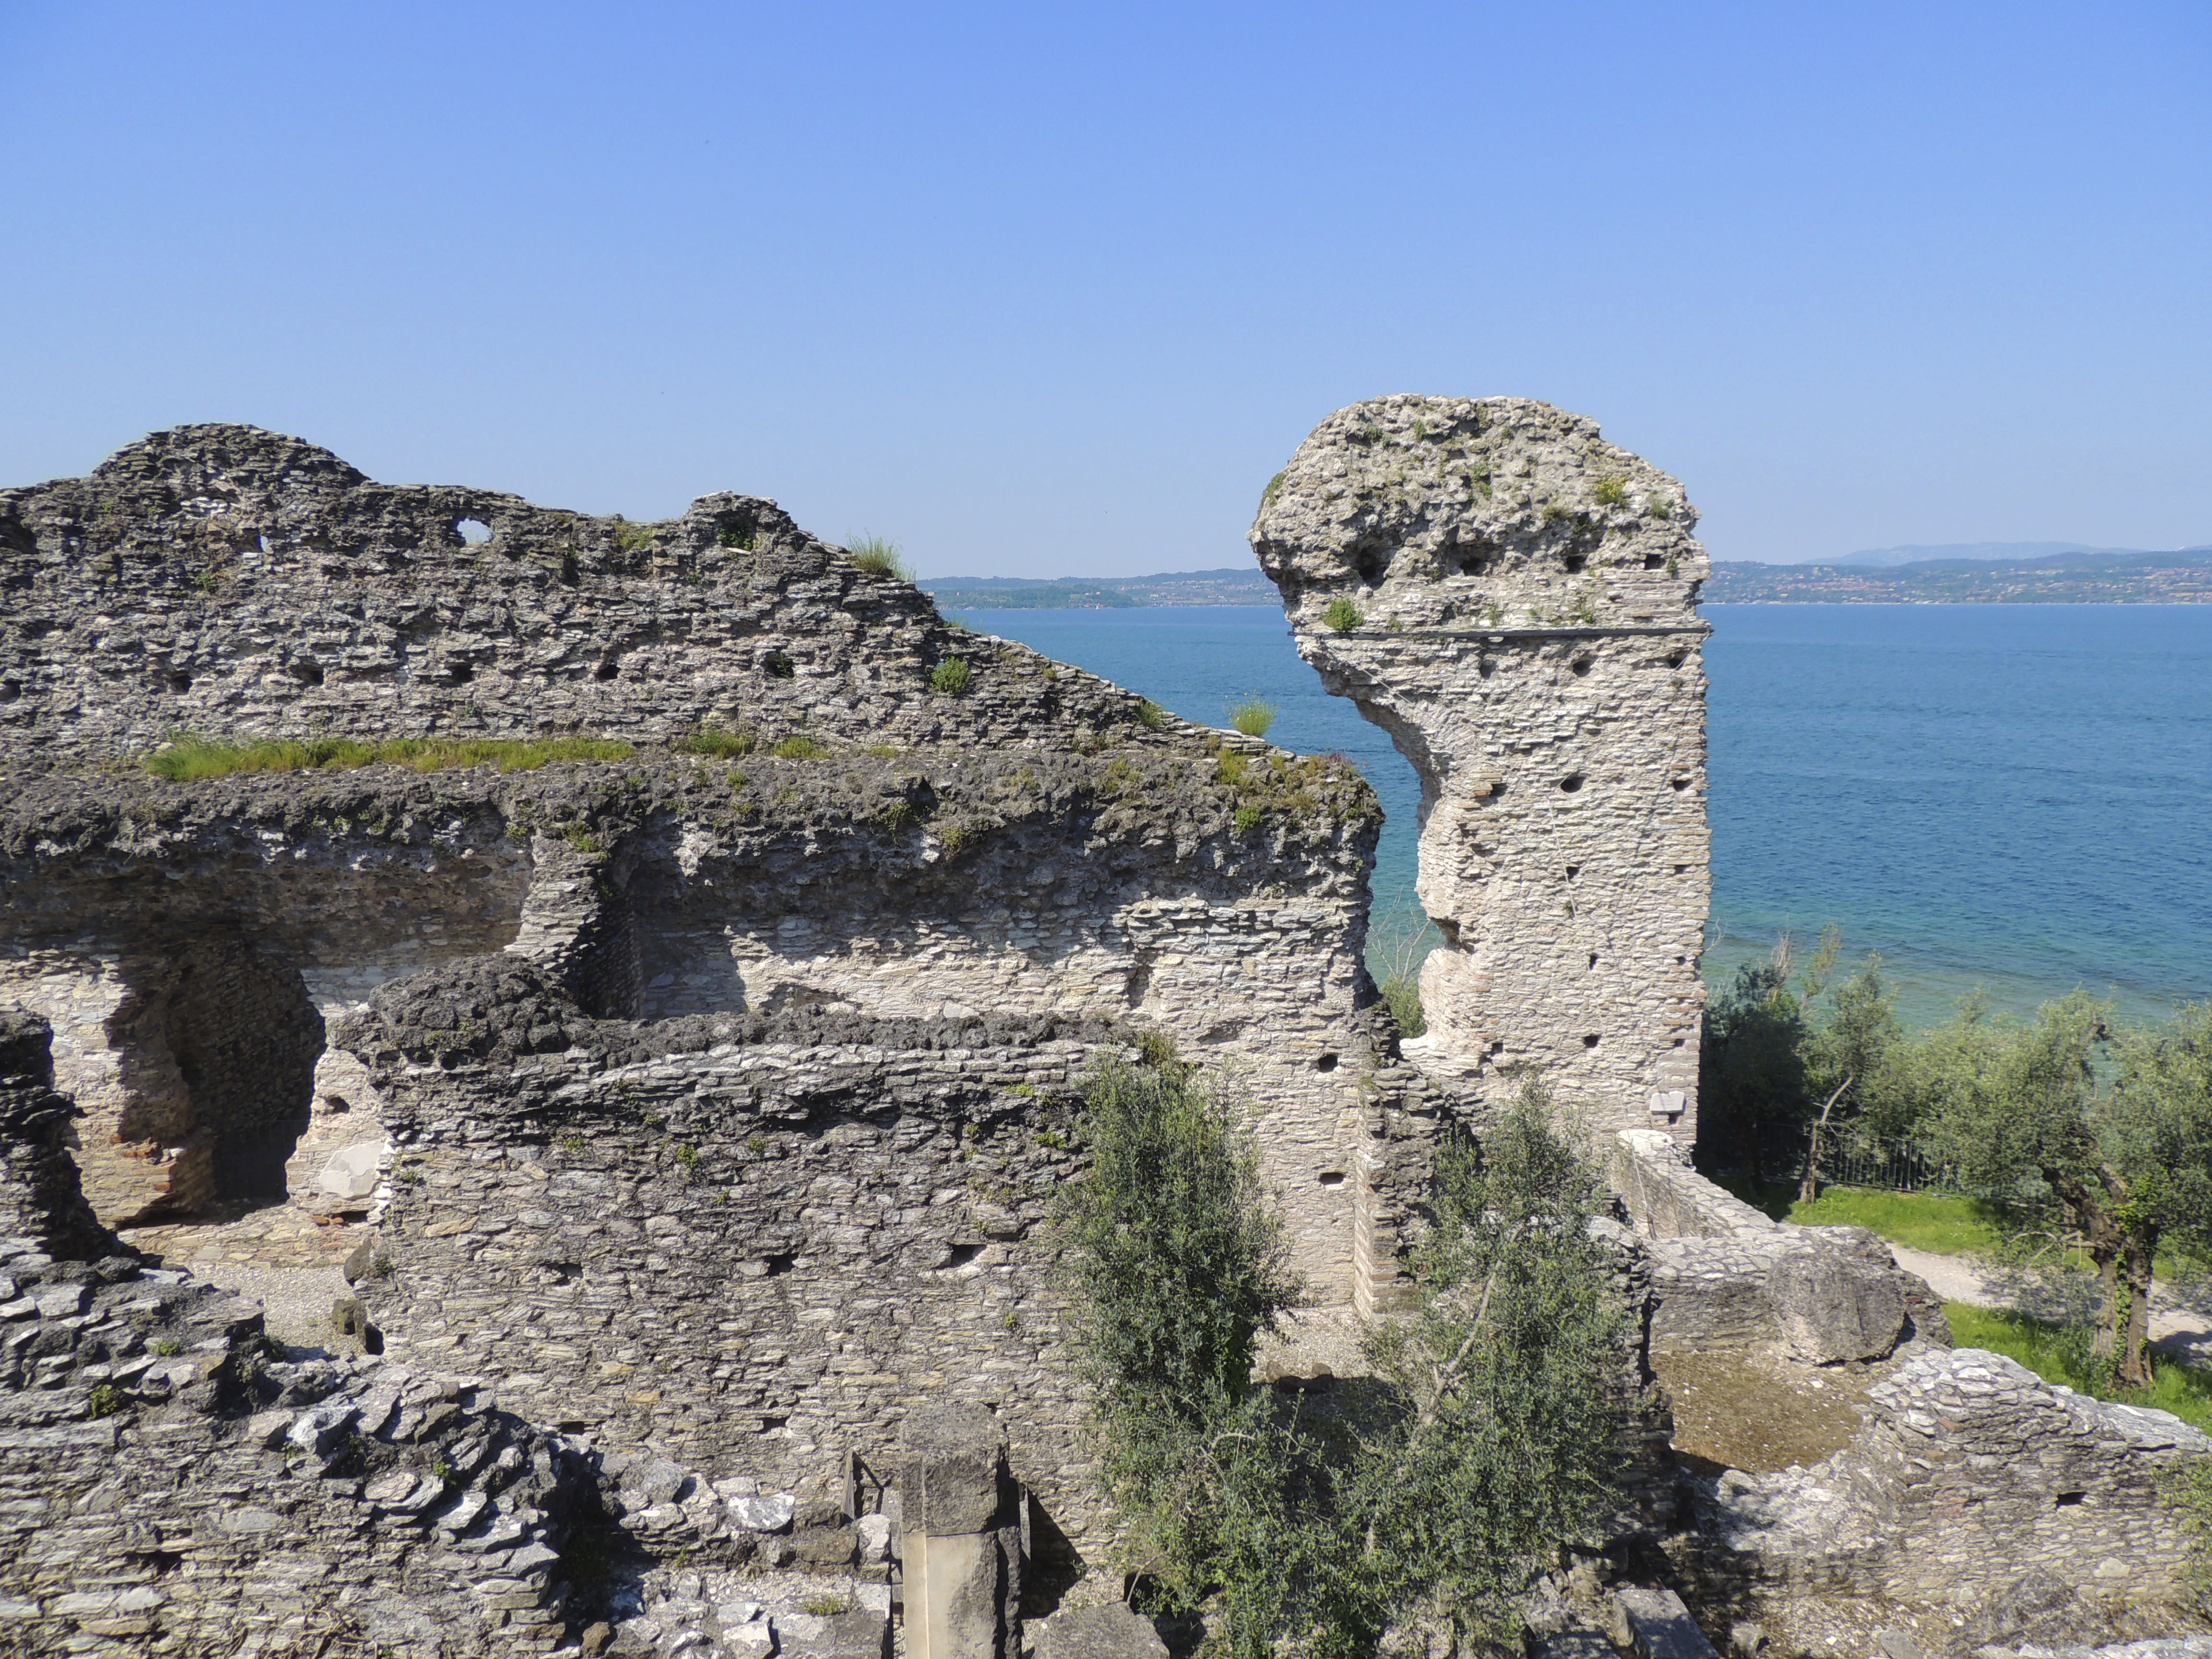
sea, coast, rock, architecture, villa, building, monument, vacation, formation, cliff, castle, landmark, residence, fortification, ruin, terrain, bank, geology, ruins, badlands, cape, archaeological site, unesco world heritage site, roman times, historic site, ancient history, maya civilization